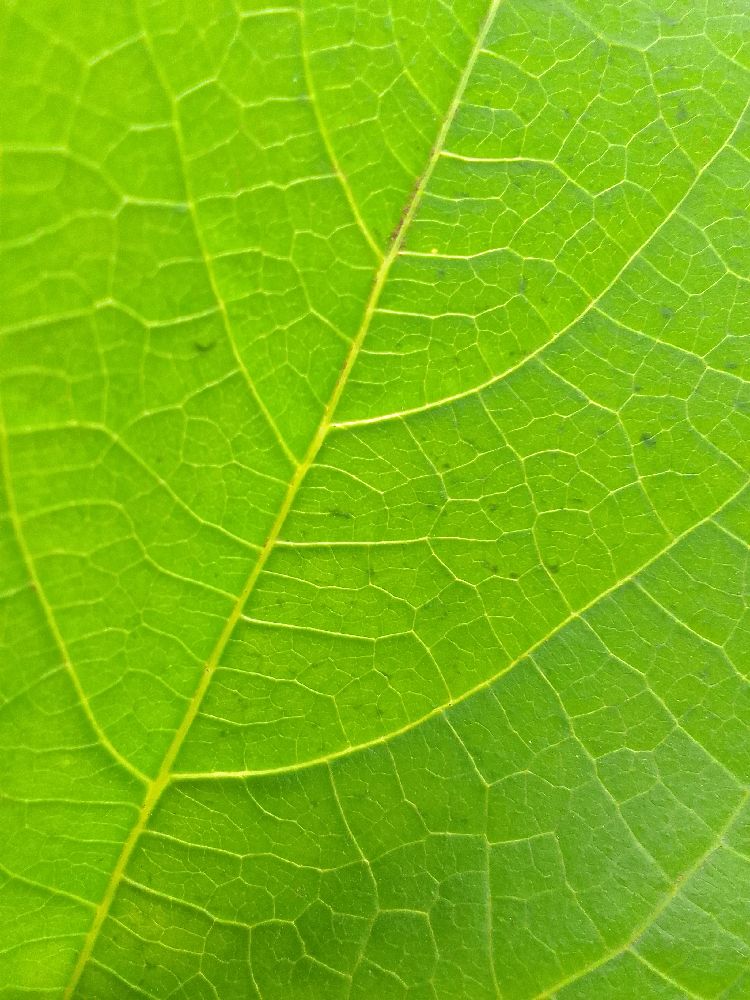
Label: healthy